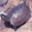
Label: turtle